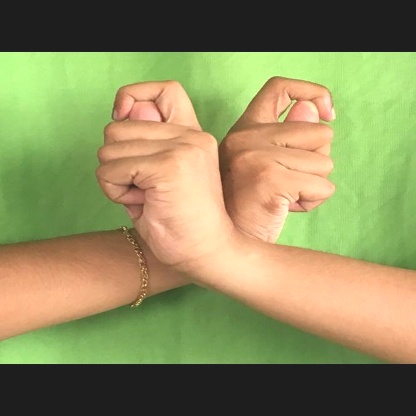
Mudra: Berunda